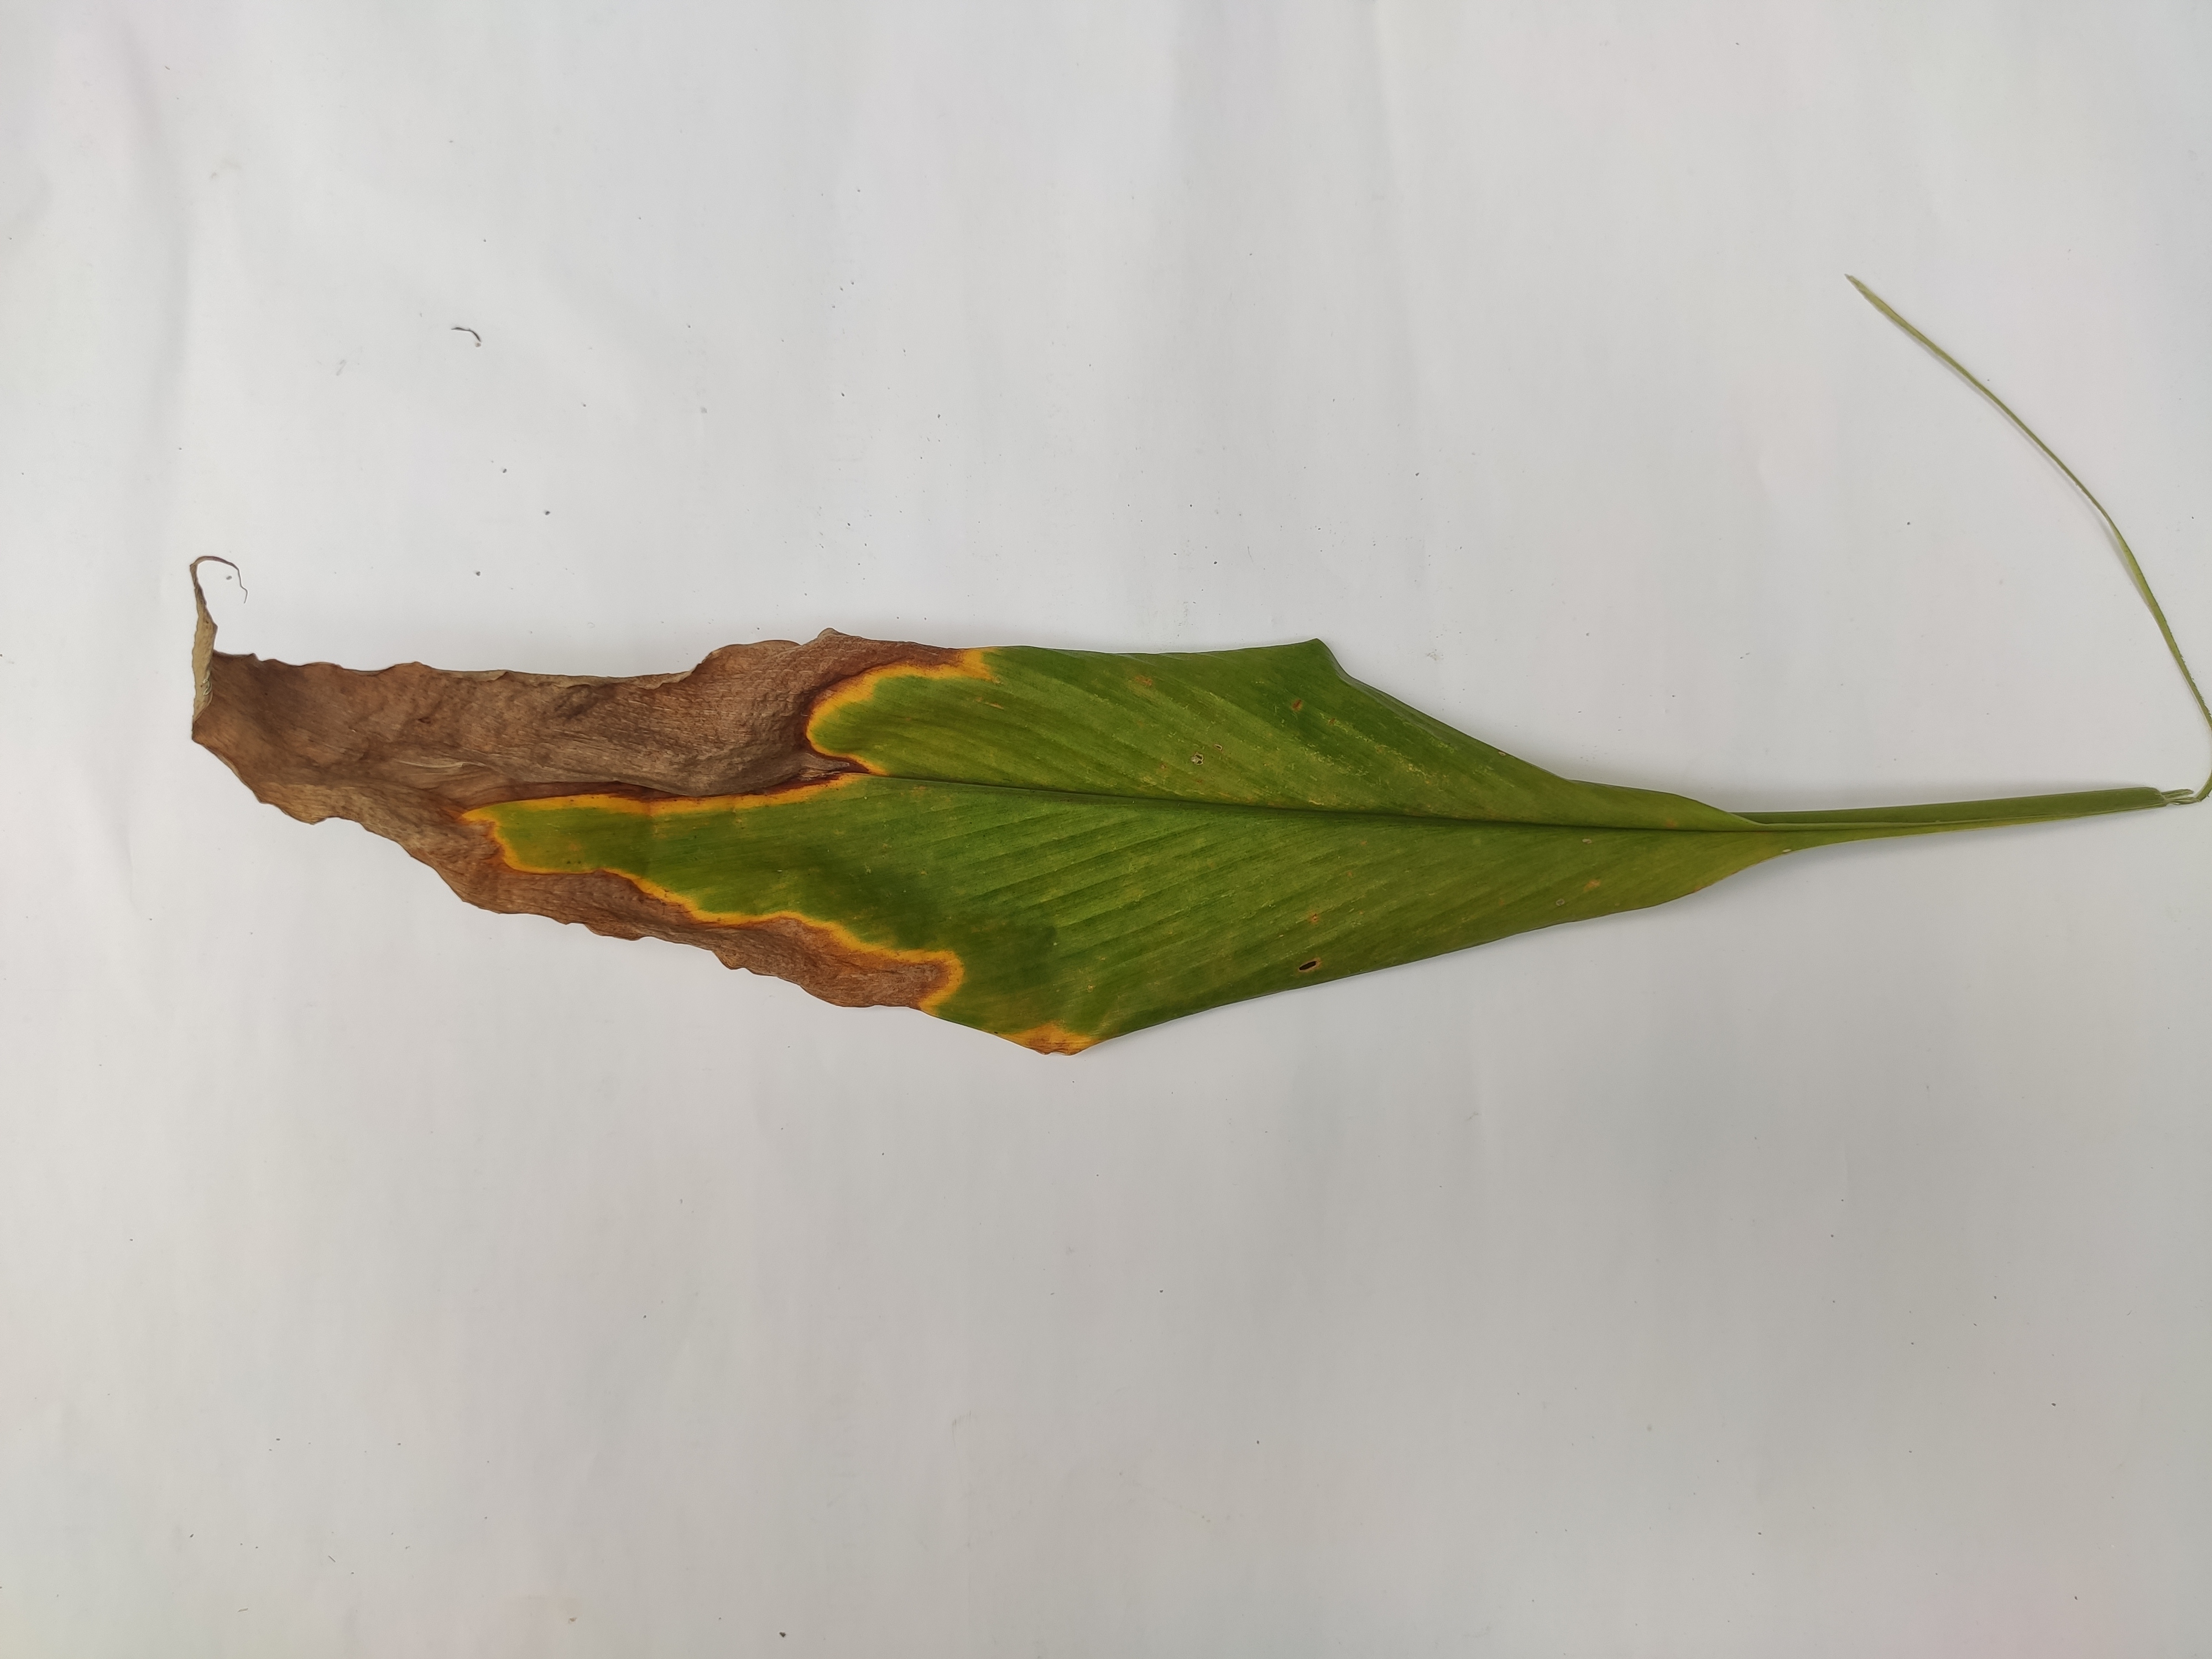
Label: Blotch